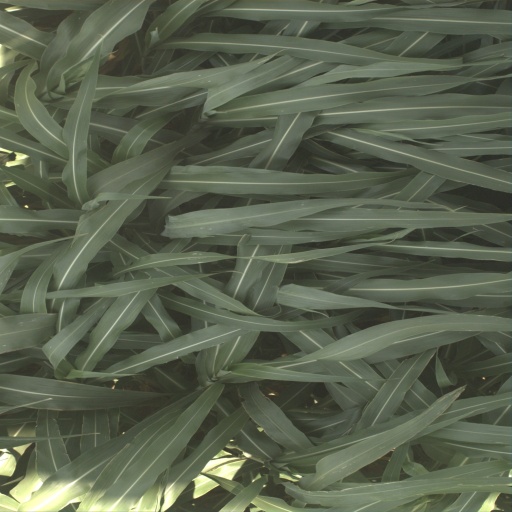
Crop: sorghum